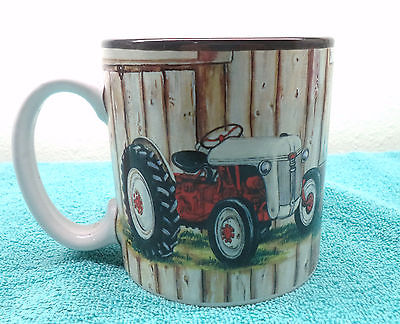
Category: mug